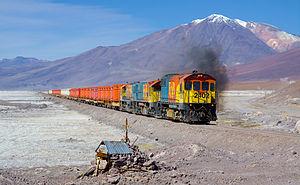
Ferrocarril de Antofagasta a Bolivia ou FCAB est une société de transport chilienne utilisant un réseau de voies ferrées de 700 kilomètres de long à écartement métrique.